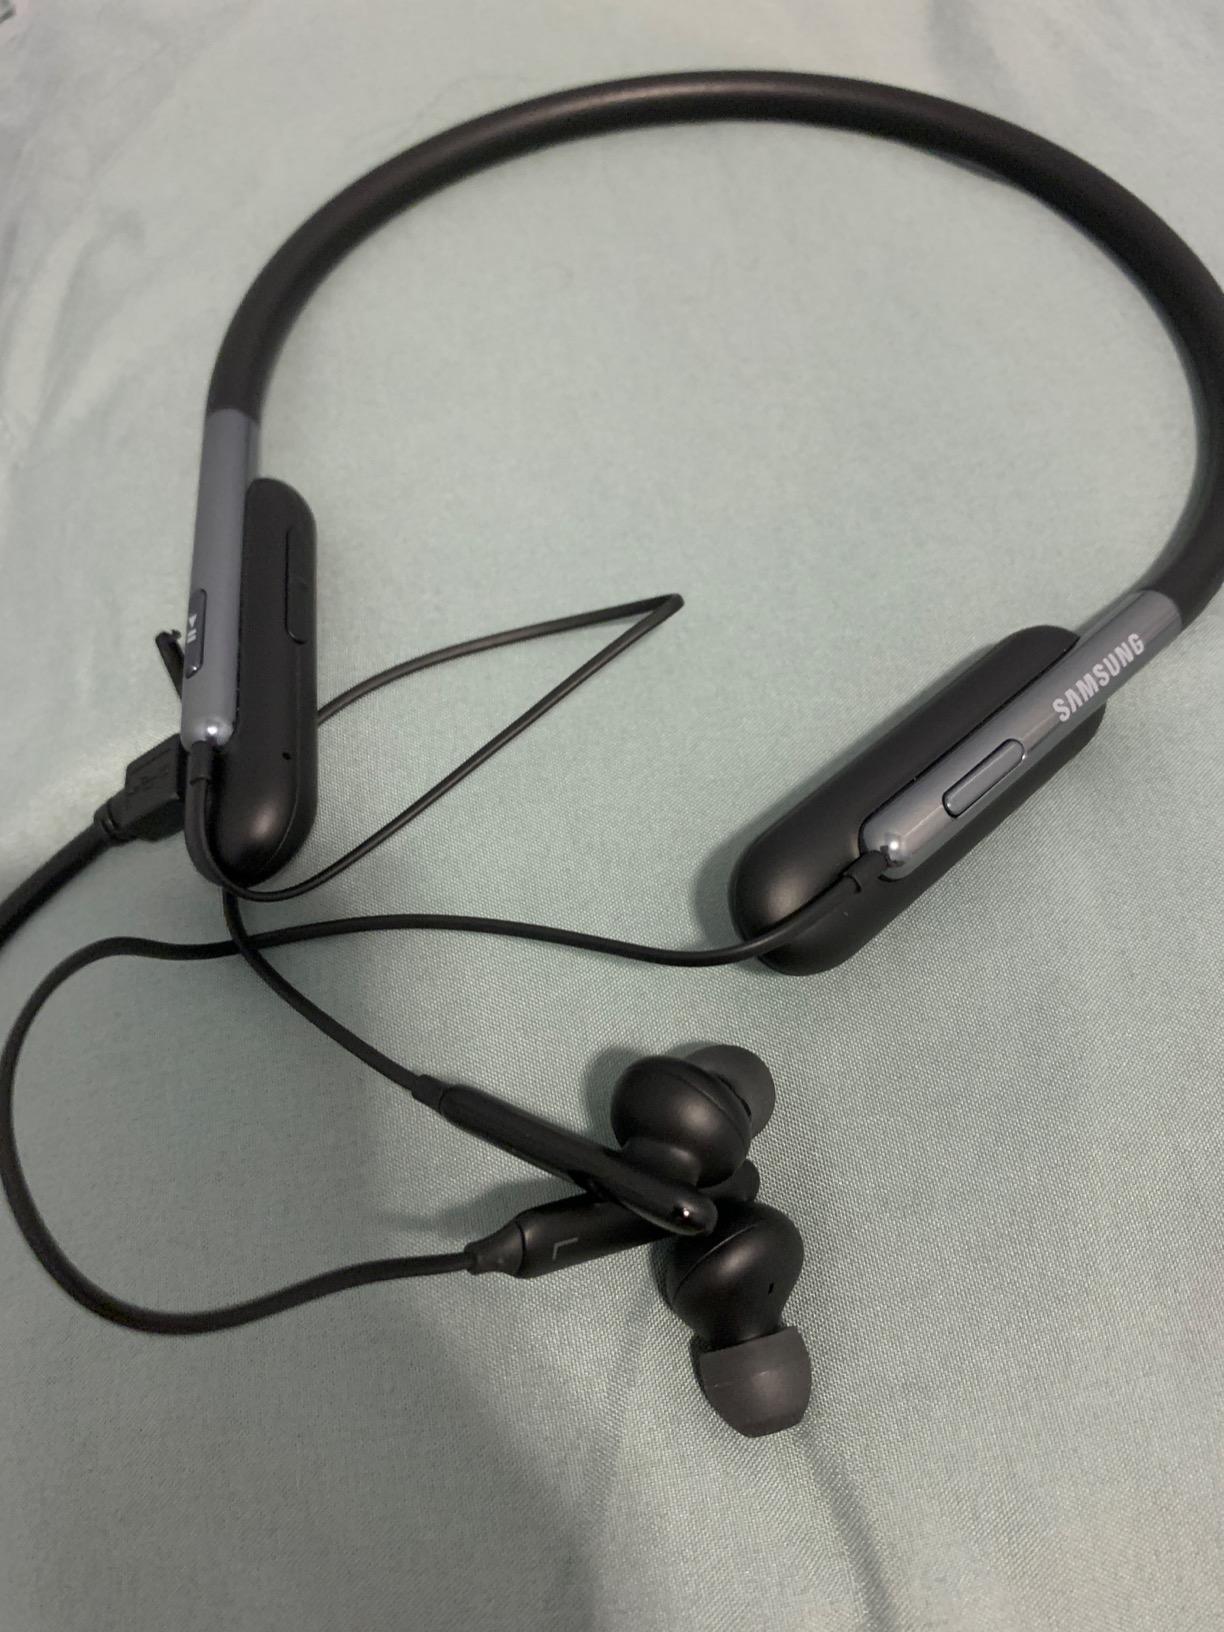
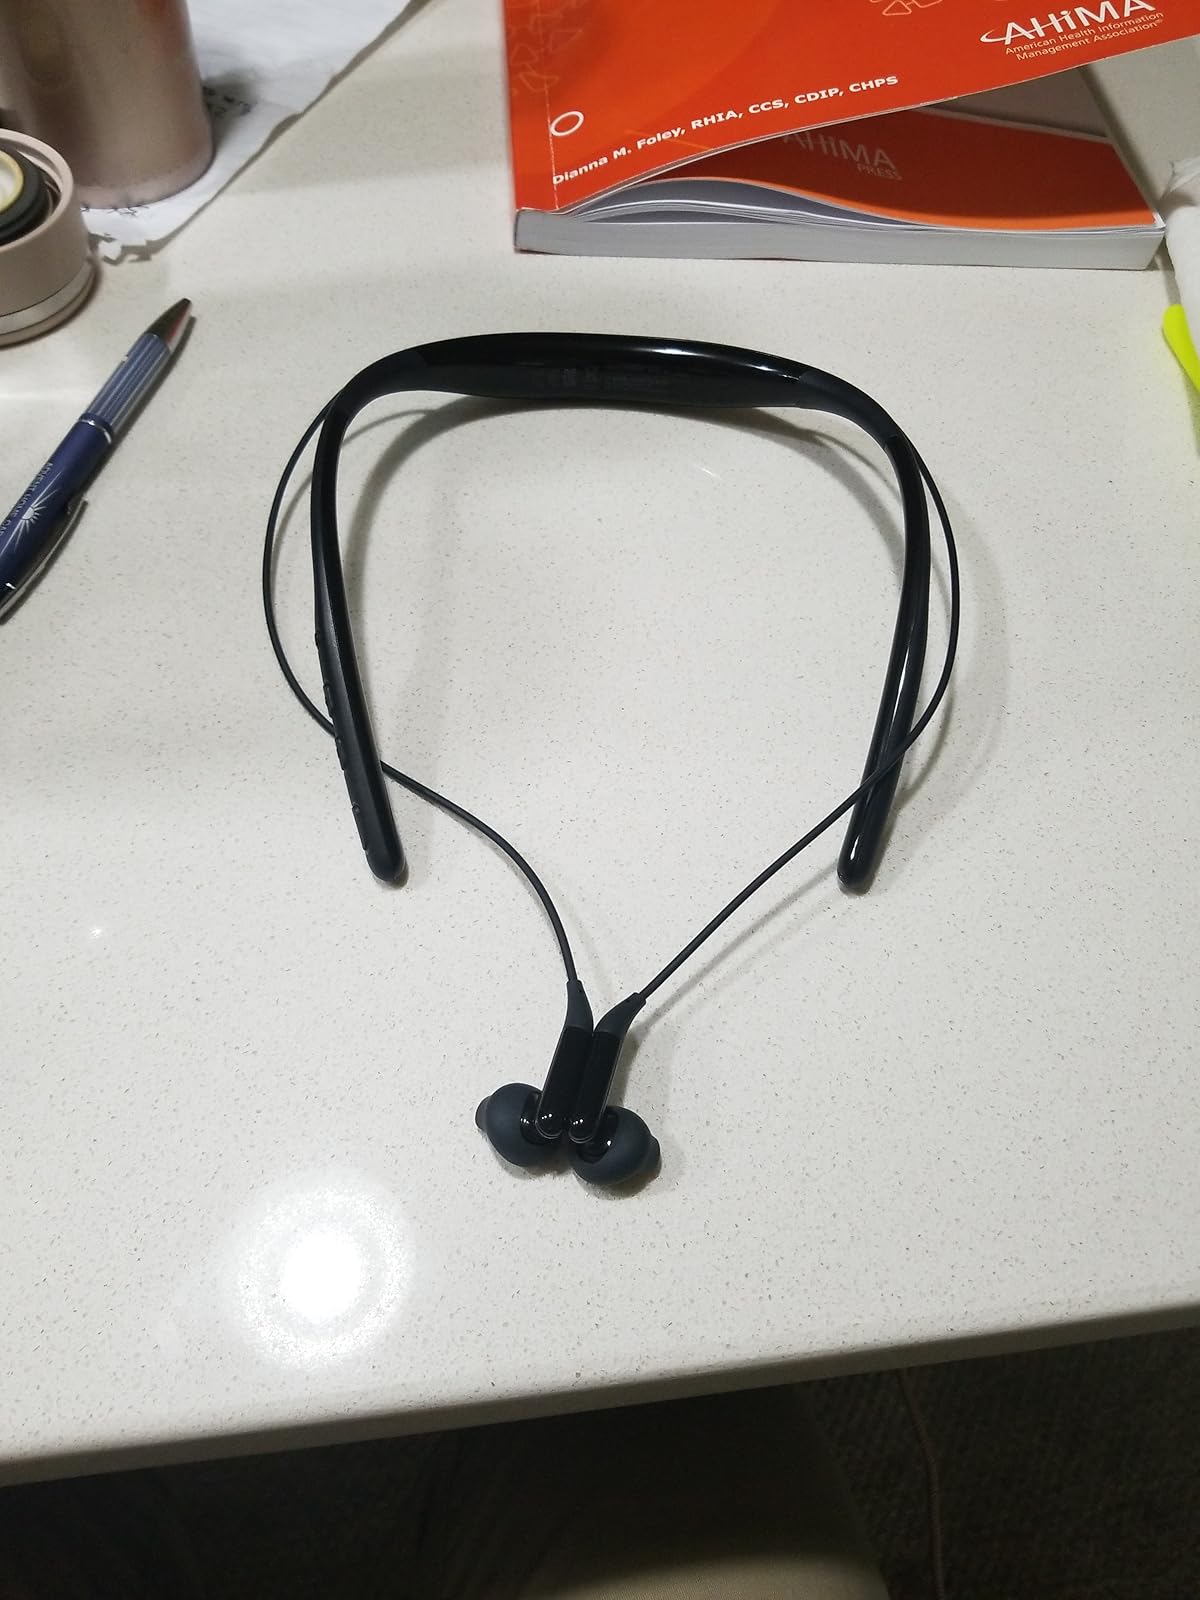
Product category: headphones
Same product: no